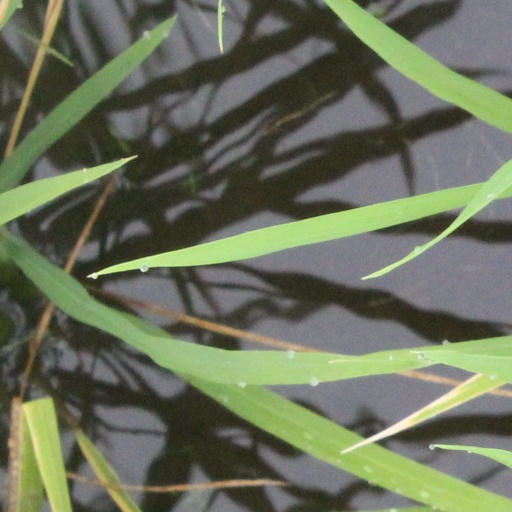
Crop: rice